Ragnvald Ulfsson

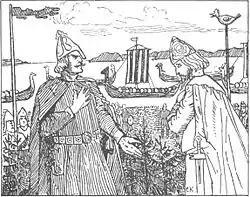
King Olaf meets Jarl Ragnvald in an illustration from an 1899 edition of "Heimskringla"

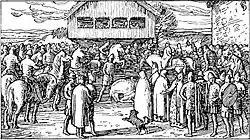
Ragnvald and Astrid arrive at Sarpsborg

Ragnvald Ulfsson the Old was a jarl of Västergötland or Östergötland and was married to a sister of King Olav Tryggvason.